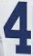
Number: 4